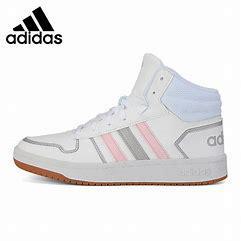
Brand: adidas
Model: neo Adidas NEO Hoops 2